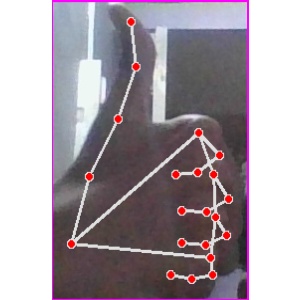
अक्षर: थ